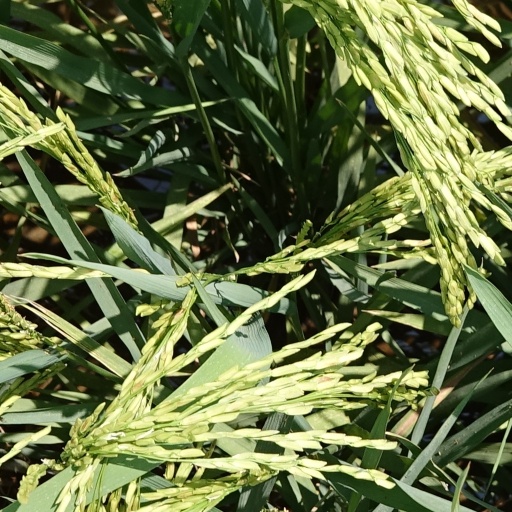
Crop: rice